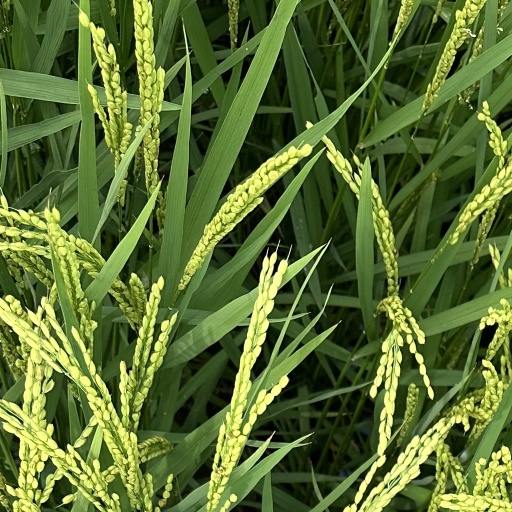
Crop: rice